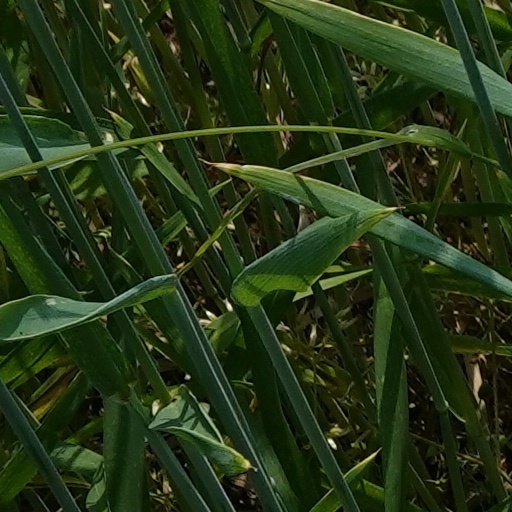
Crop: wheat